Luray, Eure-et-Loir

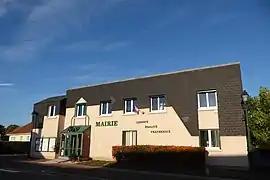
The town hall in Luray

Luray is a commune in the Eure-et-Loir department in northern France.